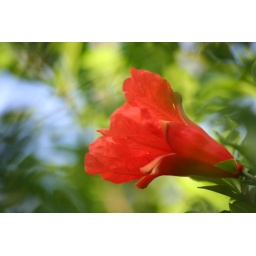
The pomegranate trees are blooming in the back yard. We have great flowers because of the wet winter.